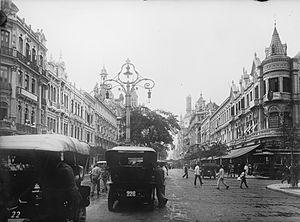
L’Avenida Rio Branco est une avenue de Rio de Janeiro.